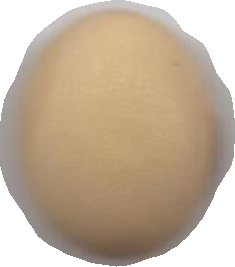
Variety: Anjasmoro